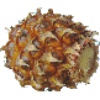
Label: pineapple_mini